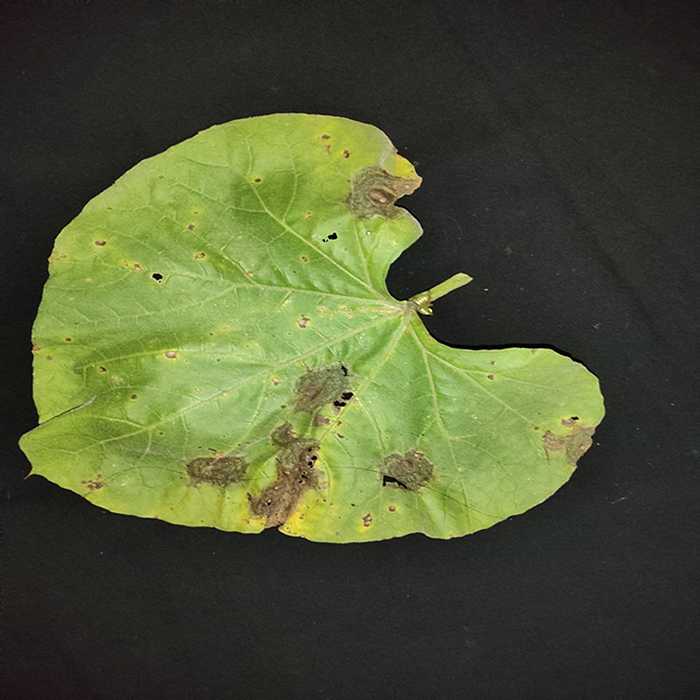
Plant: Bottle gourd
Label: Downey mildew